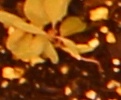
Label: Palmer Amaranth